Gila woodpecker

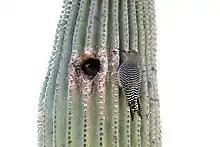

The back and wings of this bird are spotted and barred with a black and white zebra-like pattern. The neck, throat, belly and head are greyish-tan in color. The male has a small red cap on the top of the head. Females and juveniles are similar, but both lack the red cap of the adult male. White wing patches are prominent in flight. The dark tail has white bars on the central tail feathers. The birds range from in length.